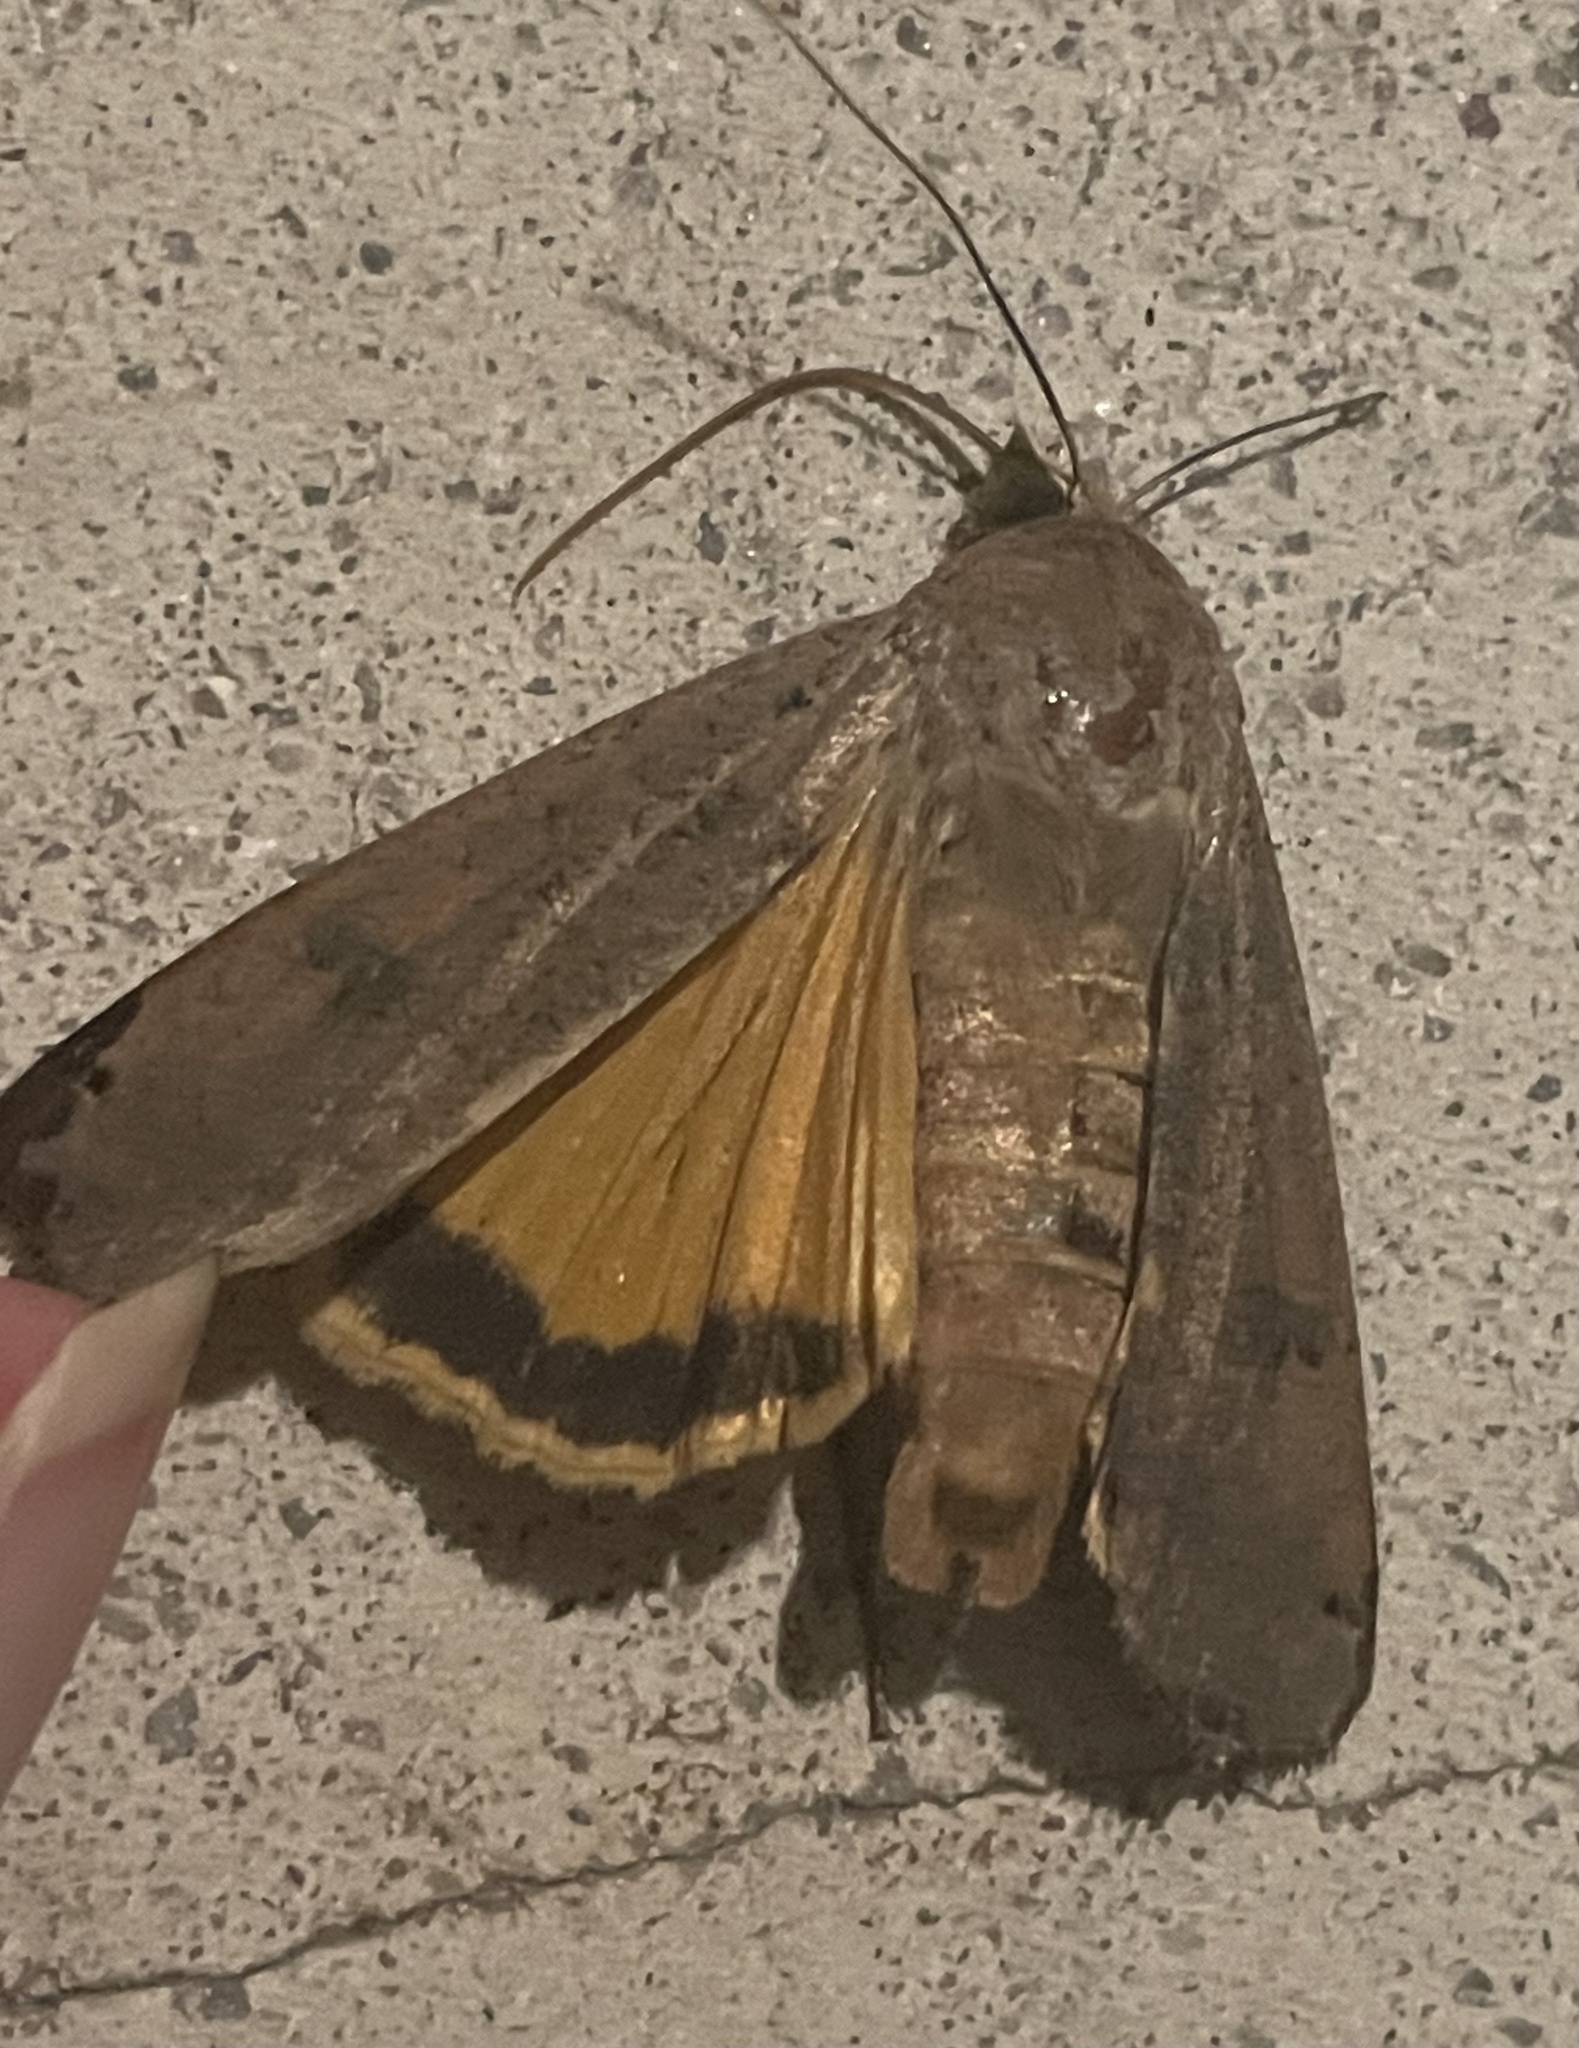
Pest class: cutworms